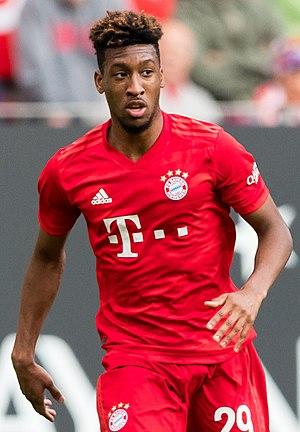
Kingsley Coman, né le 13 juin 1996 à Paris, est un footballeur international français qui évolue au poste d’attaquant au Bayern Munich.
Cet article traite de l'année 2020 de l'Équipe de France de football.